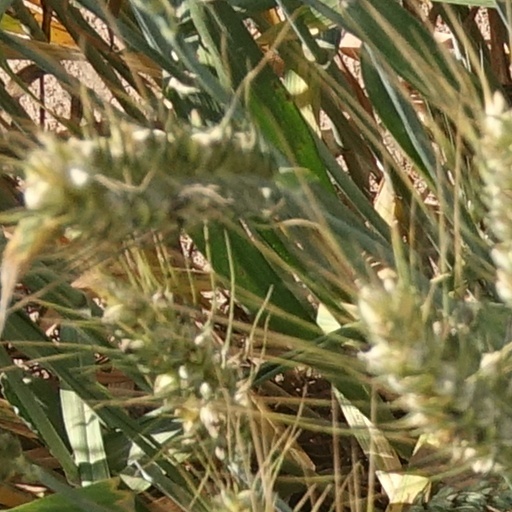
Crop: wheat